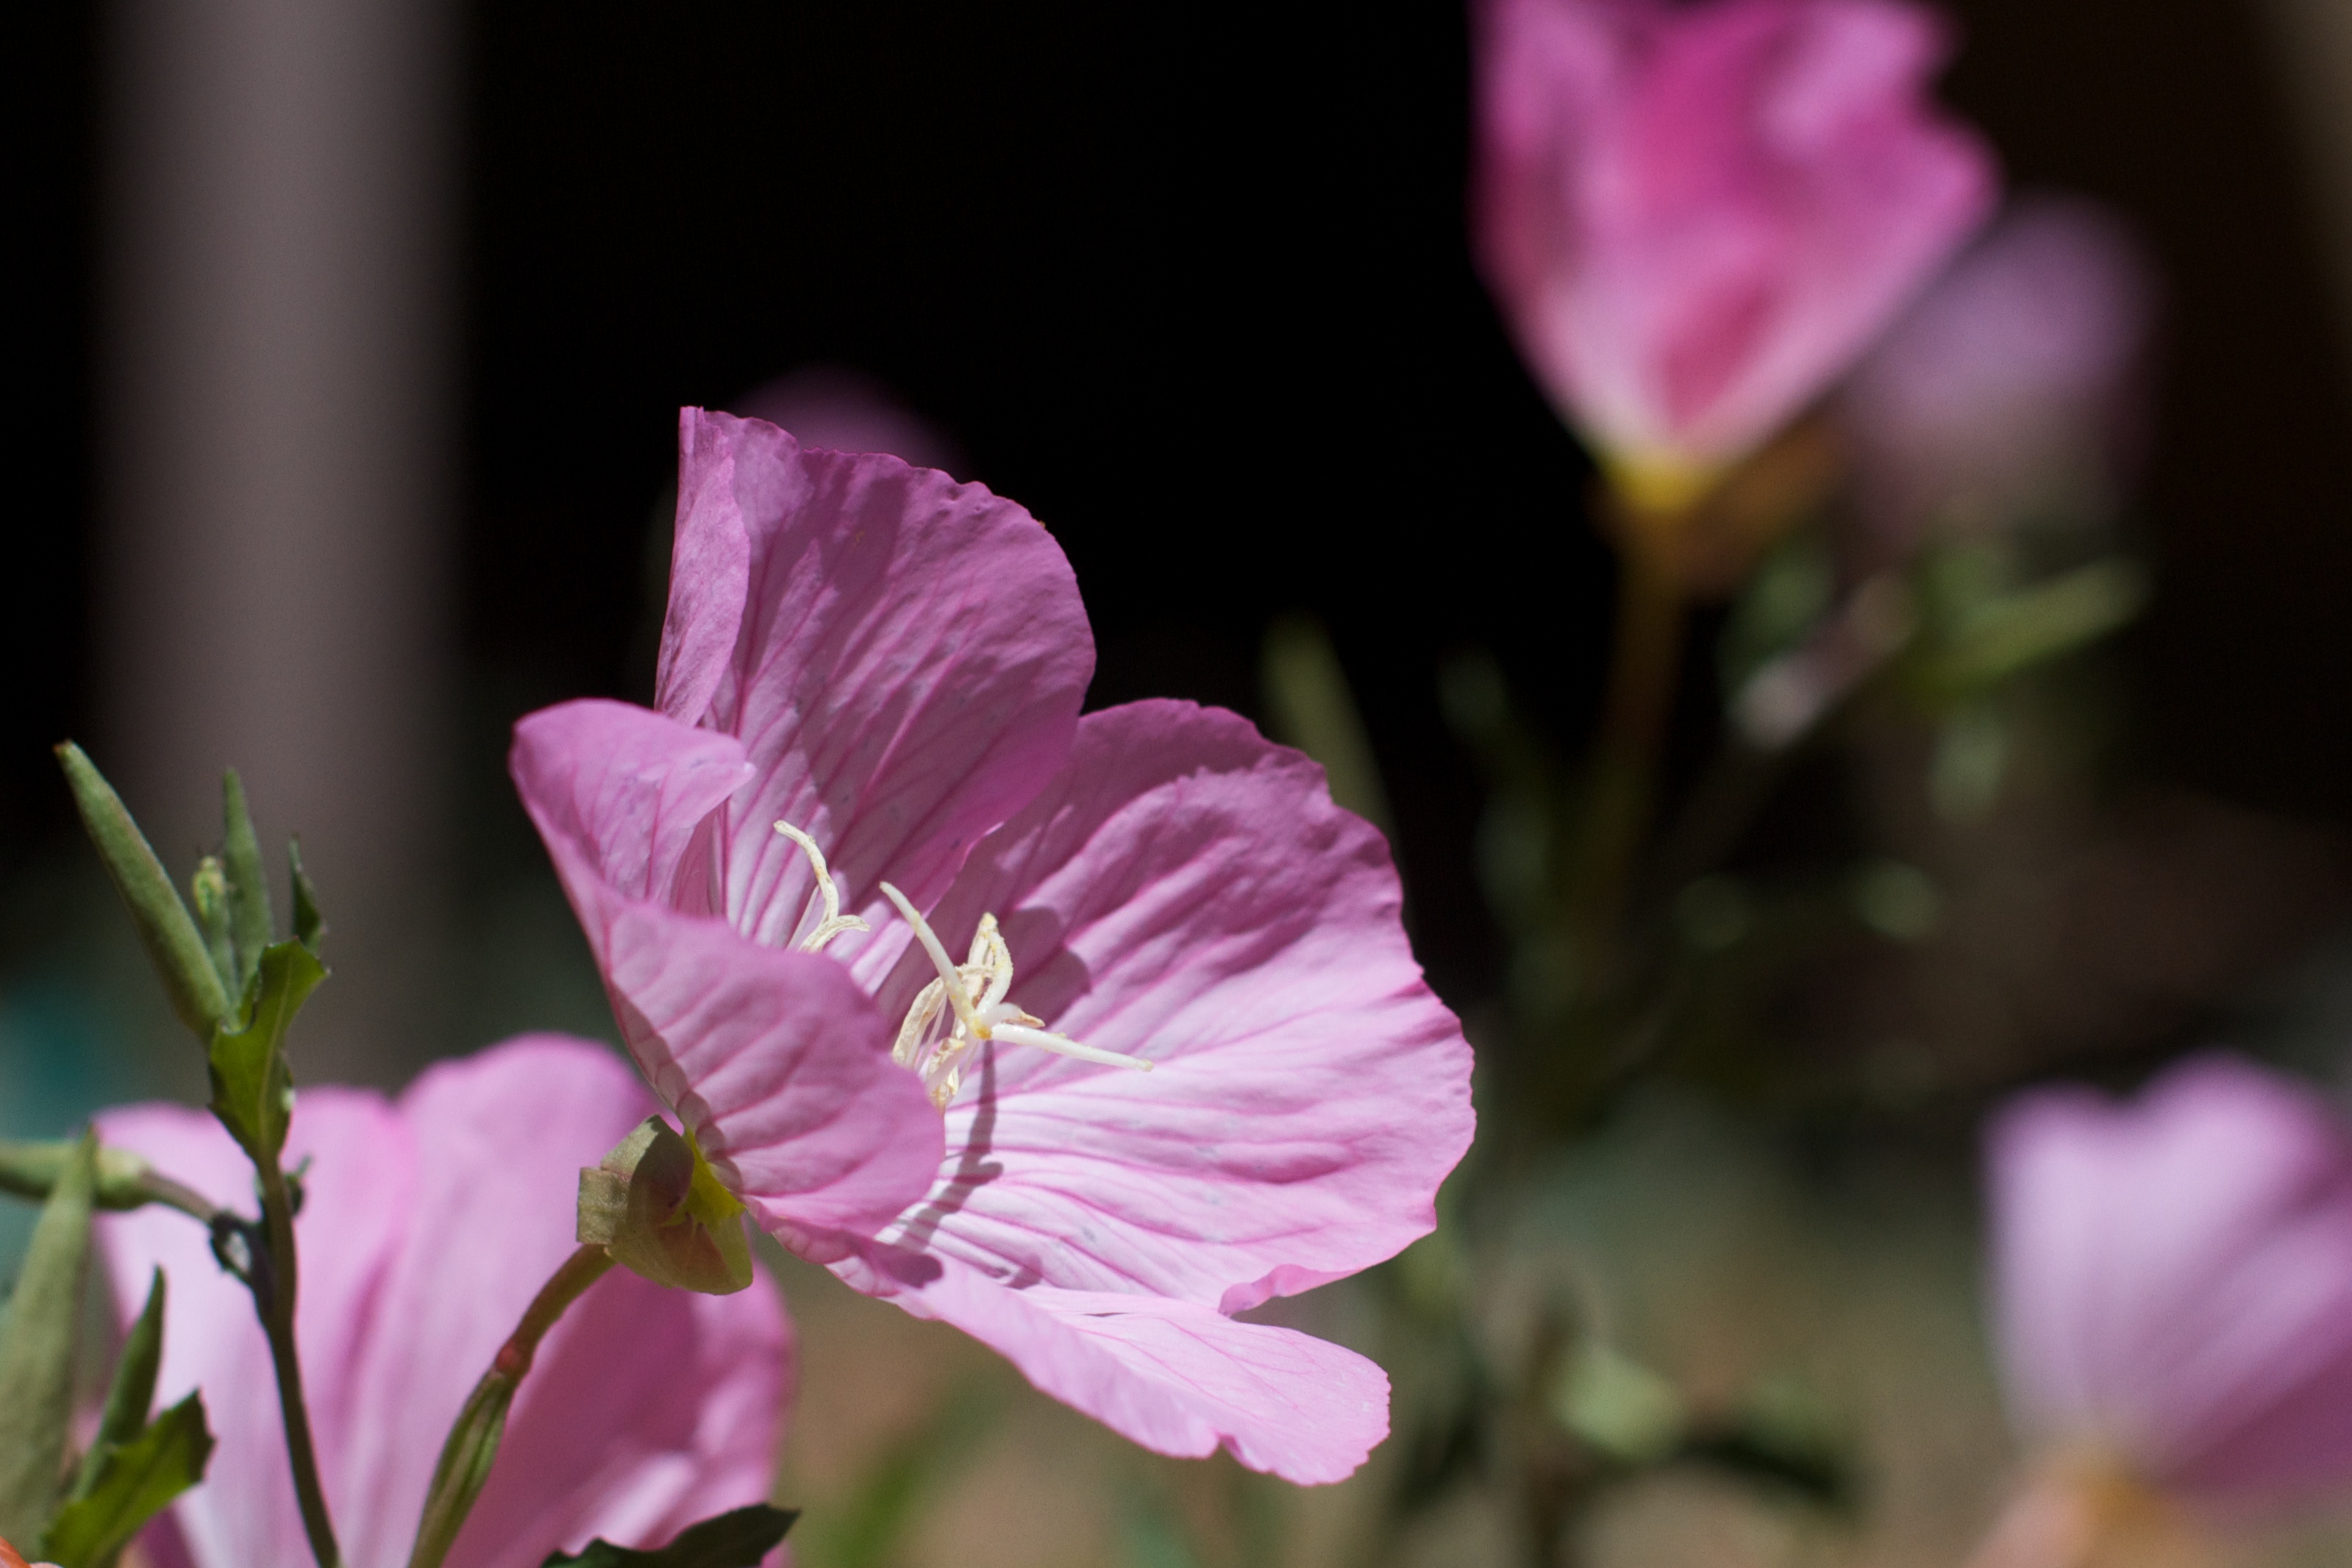
blossom, plant, photography, flower, purple, petal, botany, pink, flora, wildflower, close up, macro photography, flowering plant, plant stem, land plant